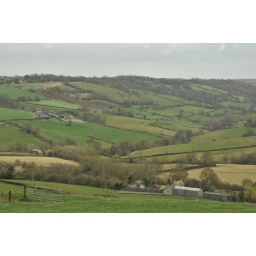
This is the views from the bus window near Bath.